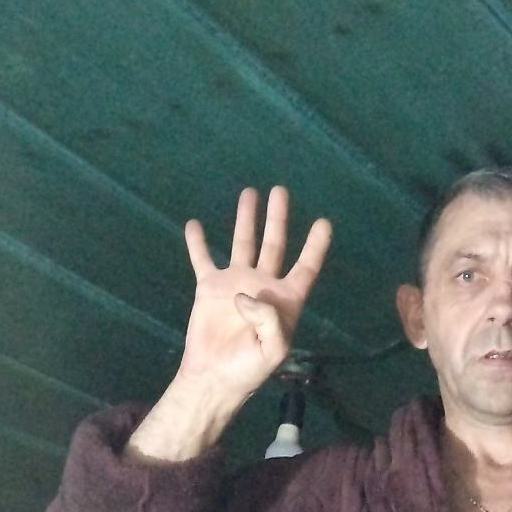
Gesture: four